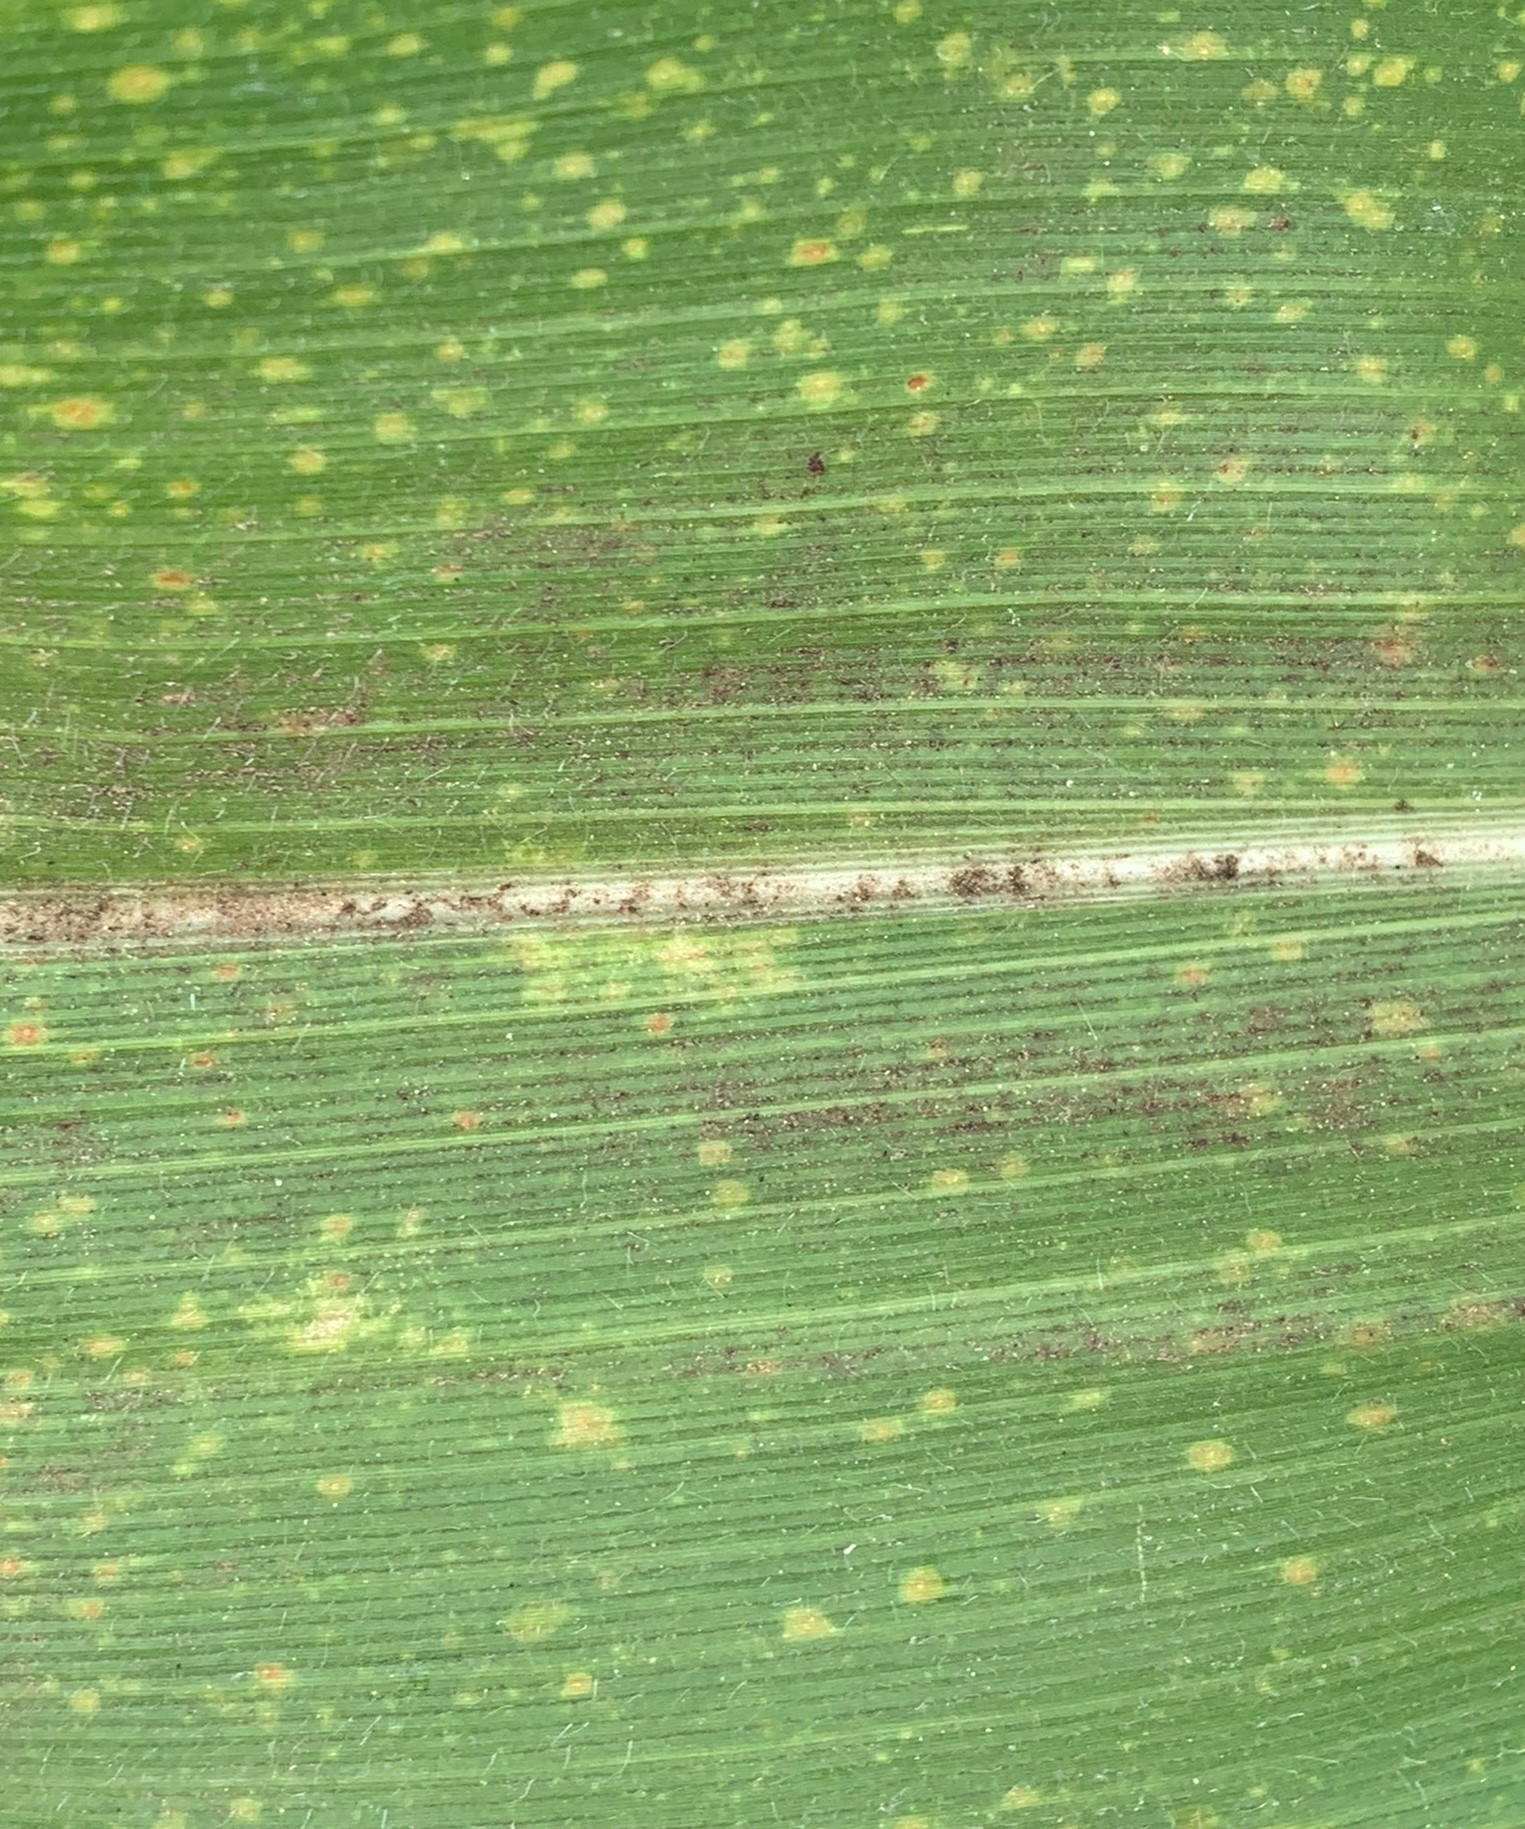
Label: MLN